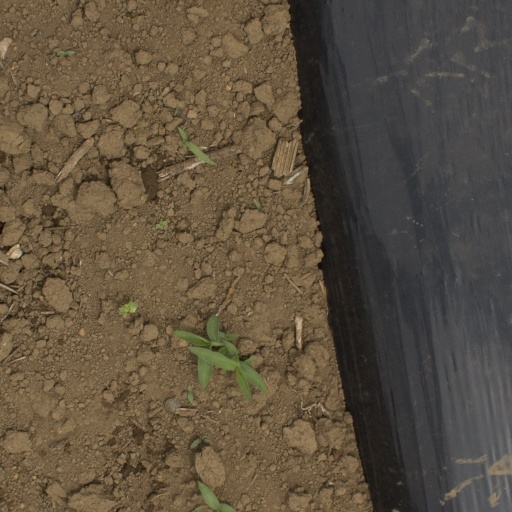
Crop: Jerusalem artichoke